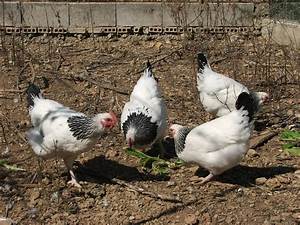
Label: gallina